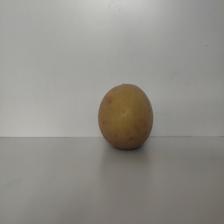
Size: Large